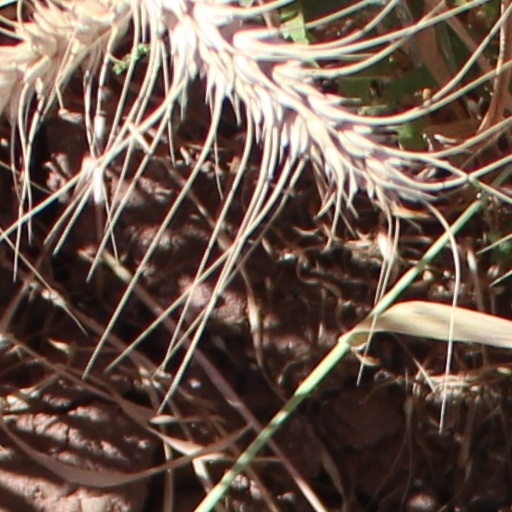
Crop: wheat